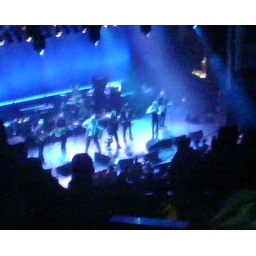
Shane, Spider and the rest of the boys rock the house in Boston.